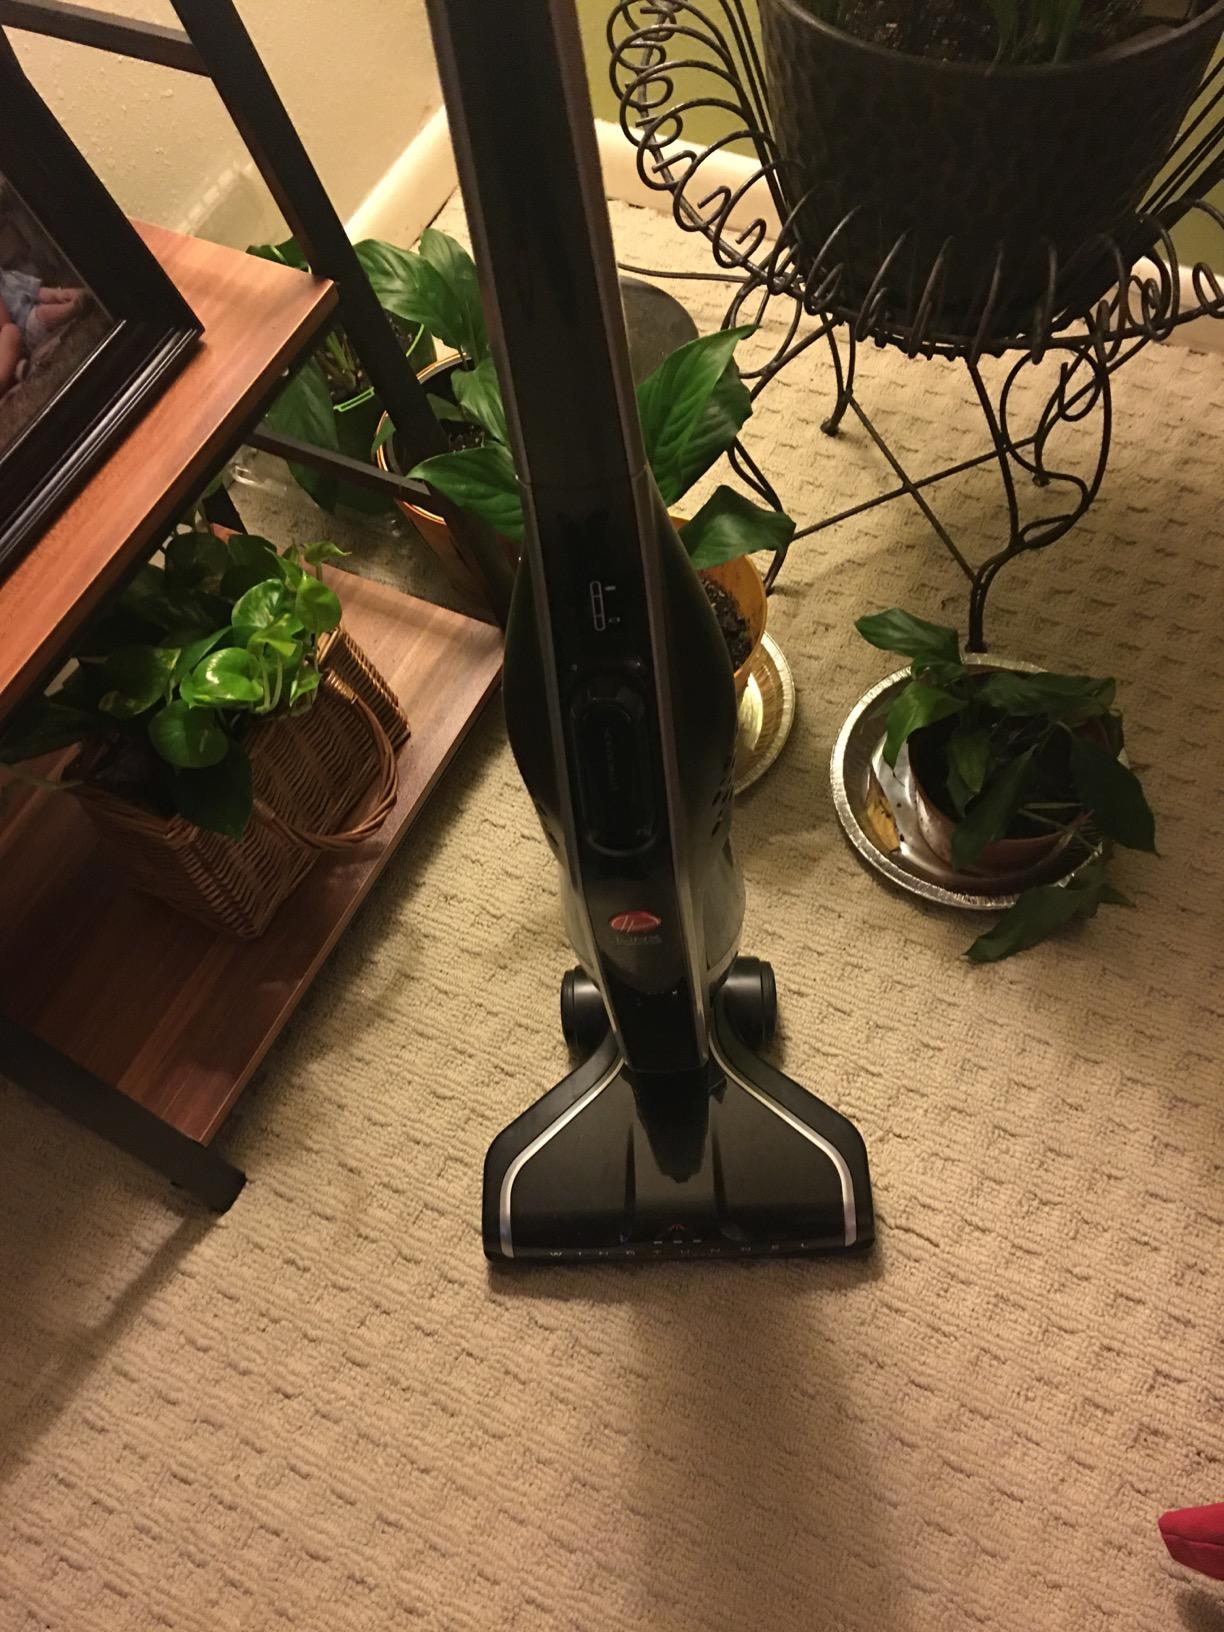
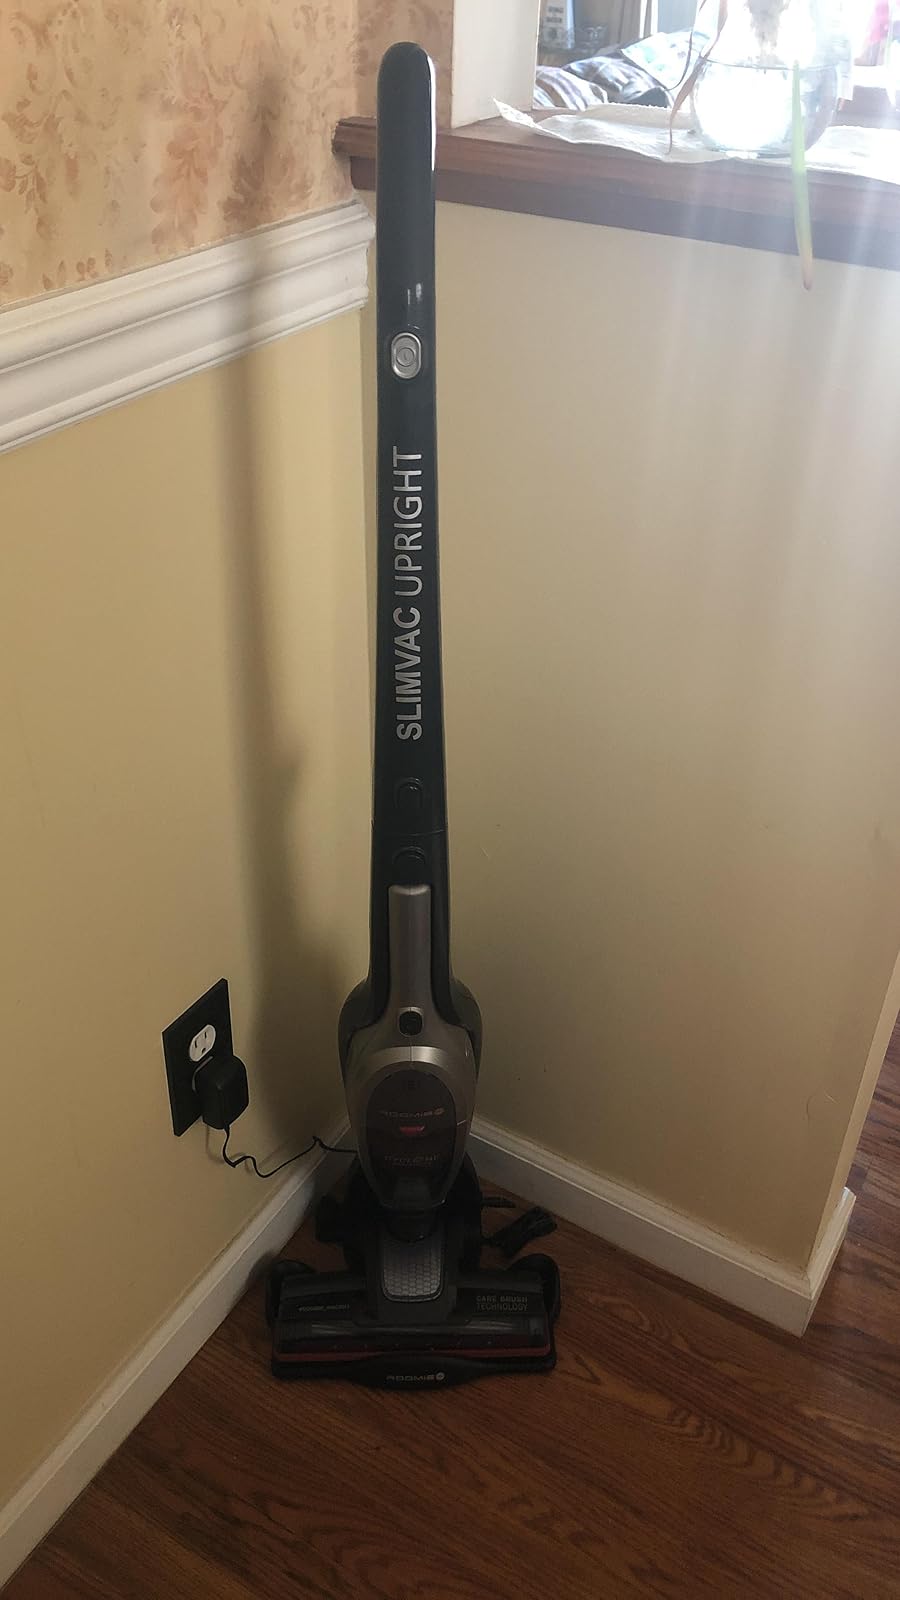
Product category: items_vacuum
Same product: no